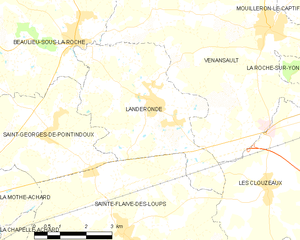
Carte des communes françaises Landeronde